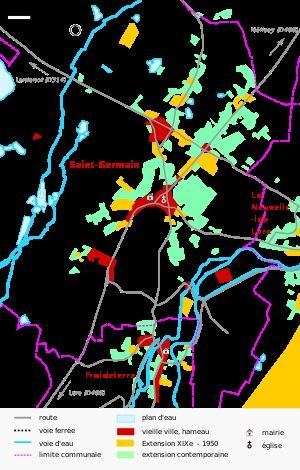
Saint-Germain est une commune française située dans le département de la Haute-Saône, en région Bourgogne-Franche-Comté. Elle fait partie de la communauté de communes du pays de Lure.